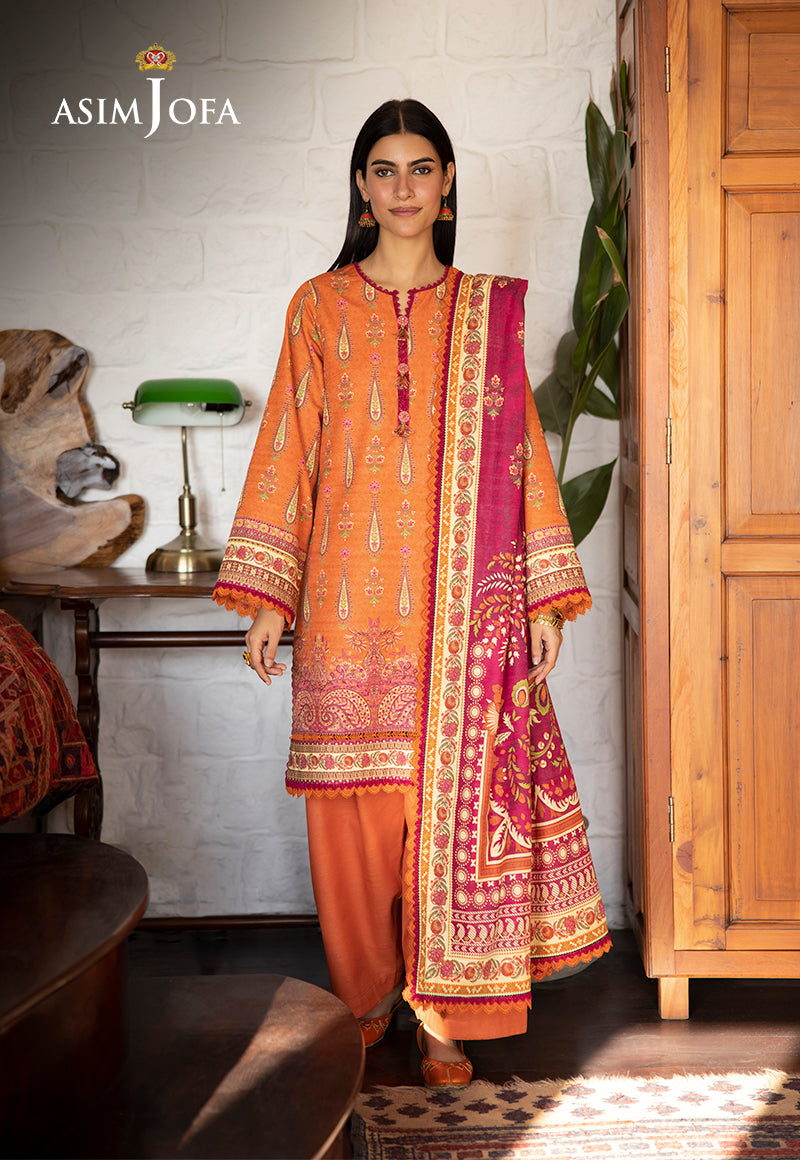
orange multi embroidered salwar suit